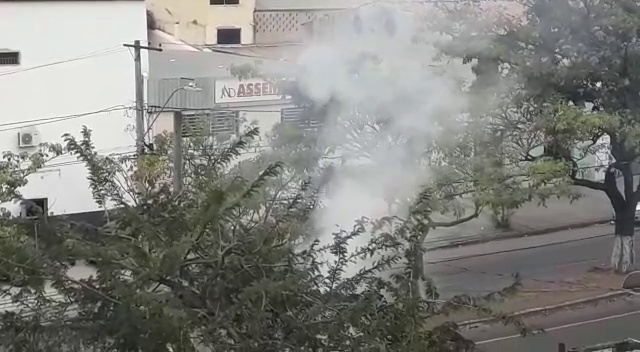
Fire: no
Smoke: yes